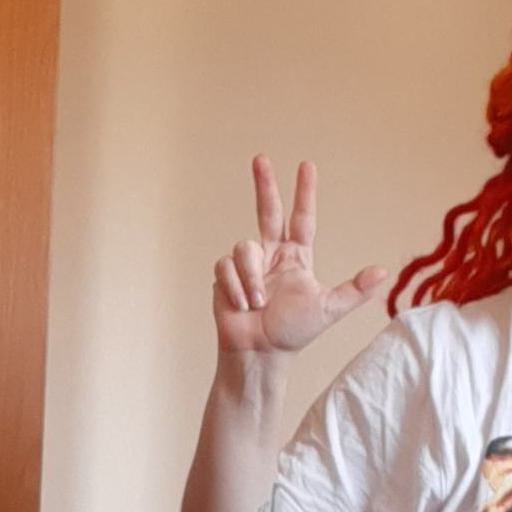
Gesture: three2